Battle of Taegu

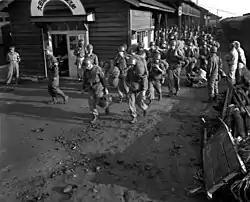
Task Force Smith arrives in South Korea.

Thus, the 24th Infantry Division was the first American armed force sent to South Korea with the mission to blunt the advance of the KPA and to set up a defensive perimeter around Pusan (the Pusan Perimeter) with the aid of USAF, US Navy and United States Marine Corps aviation forces. MacArthur decided to have his US and ROK troops to dig in around Pusan and hold on until he could assemble a powerful force (the X Corps) to make an amphibious counterattack at Inchon on the northwestern coast of South Korea, near Seoul, later on in 1950. The 24th Infantry Division, along with the ROK held out inside the Pusan Perimeter and awaited reinforcements and counterattacks against the KPA.